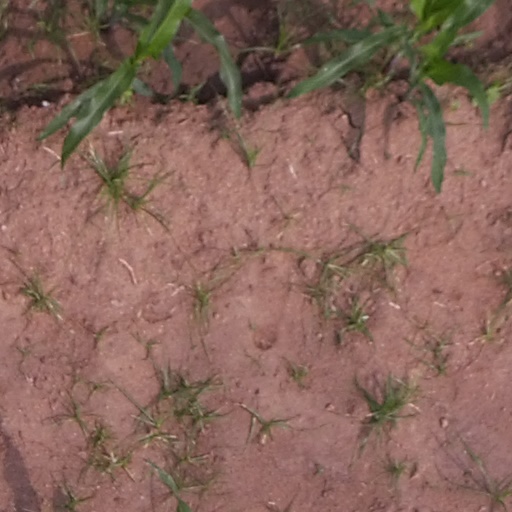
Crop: maize; corn